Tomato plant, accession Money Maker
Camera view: horizontal (90 deg, fisheye); turntable rotation: 240 degrees
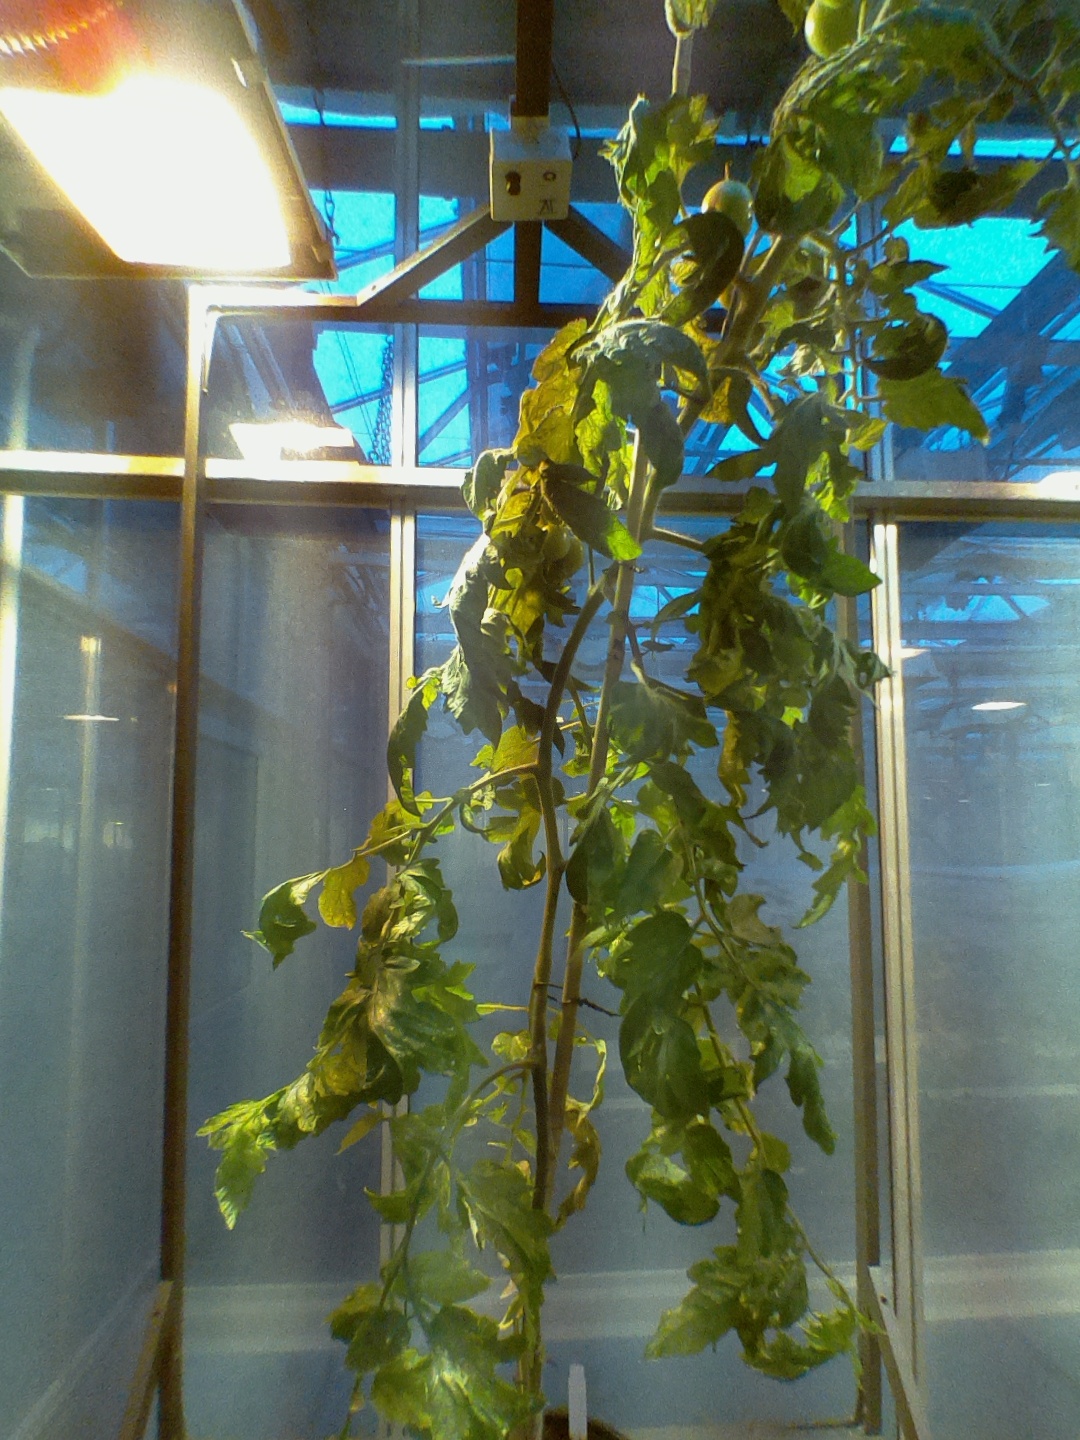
BBCH growth stage 76: 60%-70% of final fruit size